Loanhead of Daviot stone circle

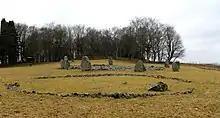
Cremation circle looking from the east with the stone circle behind

Frederick Coles was the first person to make a detailed record of the site. In 1901 he found the east flanker and four orthostats lying on the ground. Only the upper parts of the split recumbent were visible and he concluded that the two slabs had always been separate and in this respect the recumbent was unique. He explicitly ruled out the possibility that they had split apart because "the two surfaces do not present any of that correspondence of form in detail as if they could be fitted into one another". In 1918 James Ritchie considered that the recumbent had been a single block that had split apart and he discovered the cupmarks.